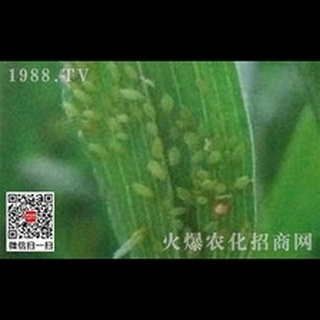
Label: wheat_aphid